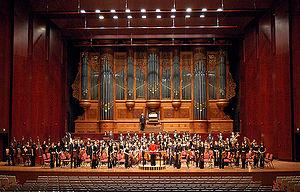
Un orchestre est un ensemble de musiciens instrumentistes réuni pour l'exécution d'une œuvre musicale. Le nombre et la combinaison des interprètes dépendent du compositeur, de l'époque et du genre du répertoire abordé. Le plus souvent, il est dirigé par un chef d'orchestre, mais un des musiciens peut aussi mener le groupe.